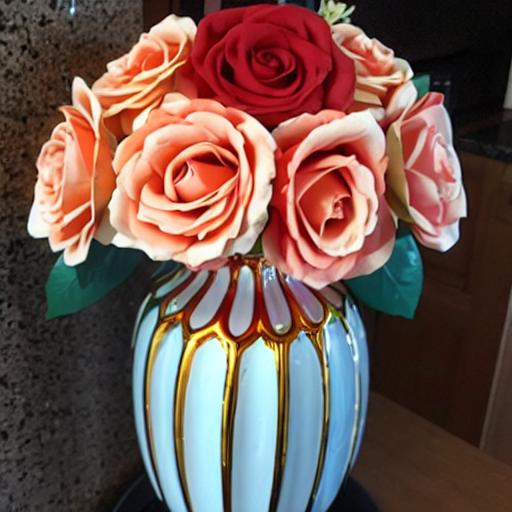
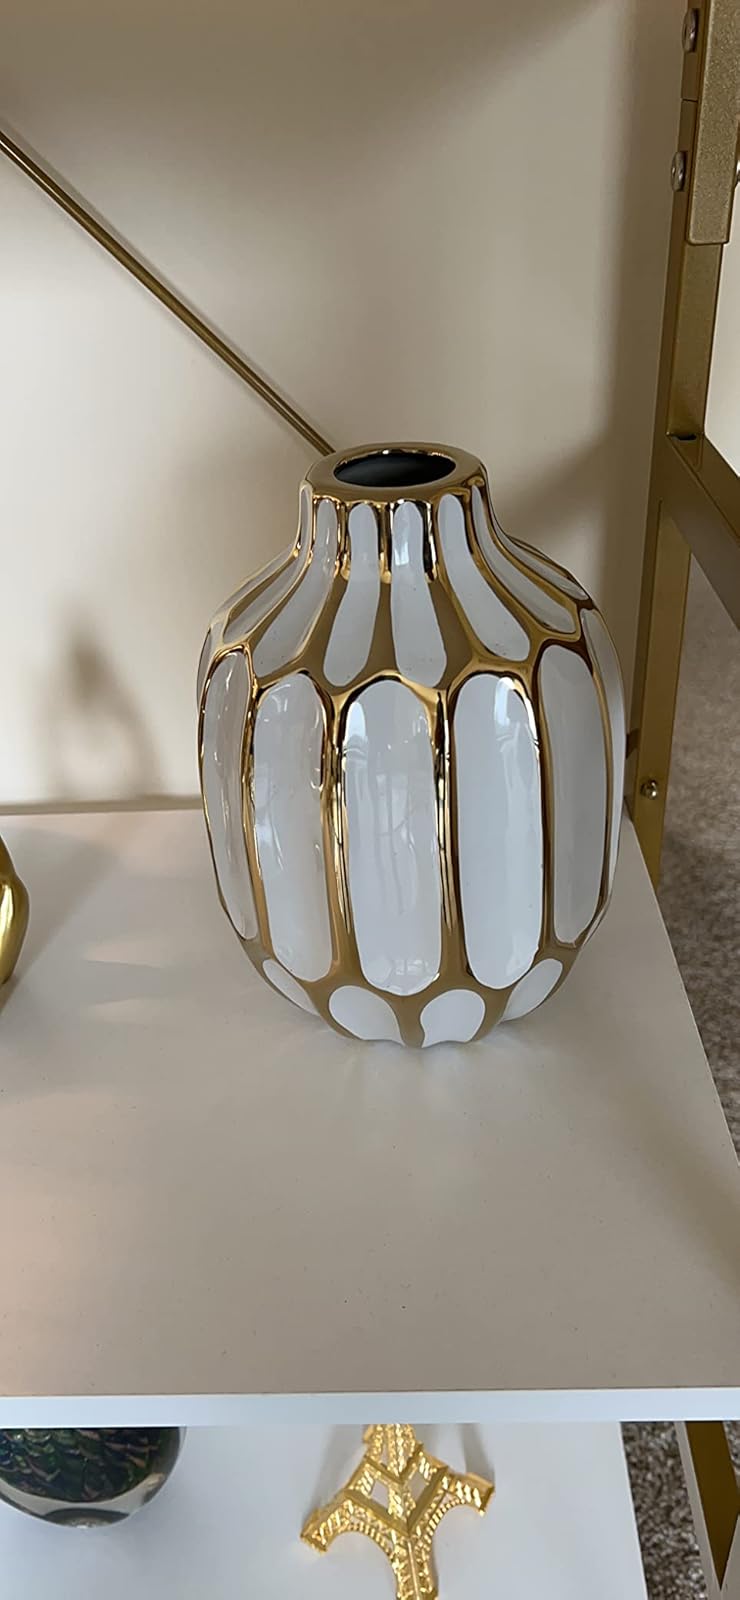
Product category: vase
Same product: no